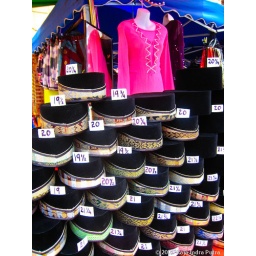
Songkok in front of pink dress